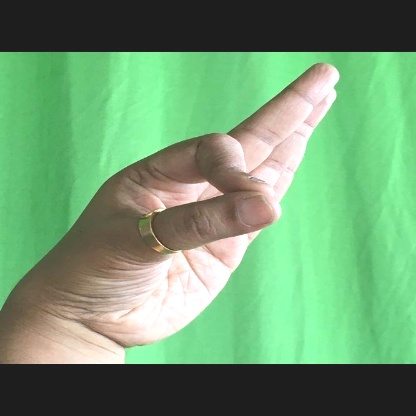
Mudra: Aralam